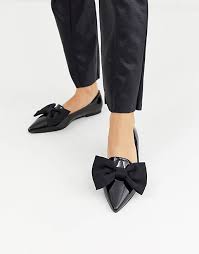
Label: Ballet Flat